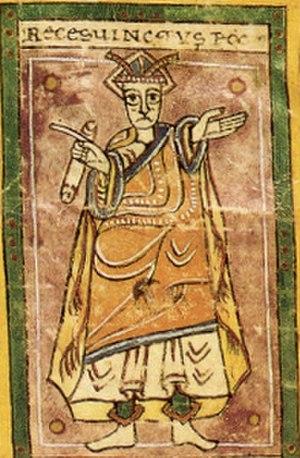
Les Juifs d'Espagne ont constitué l'une des plus importantes, des plus brillantes et des plus prospères communautés juives de la Diaspora, sous la domination successive de royaumes musulmans et chrétiens.